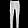
Label: Trouser